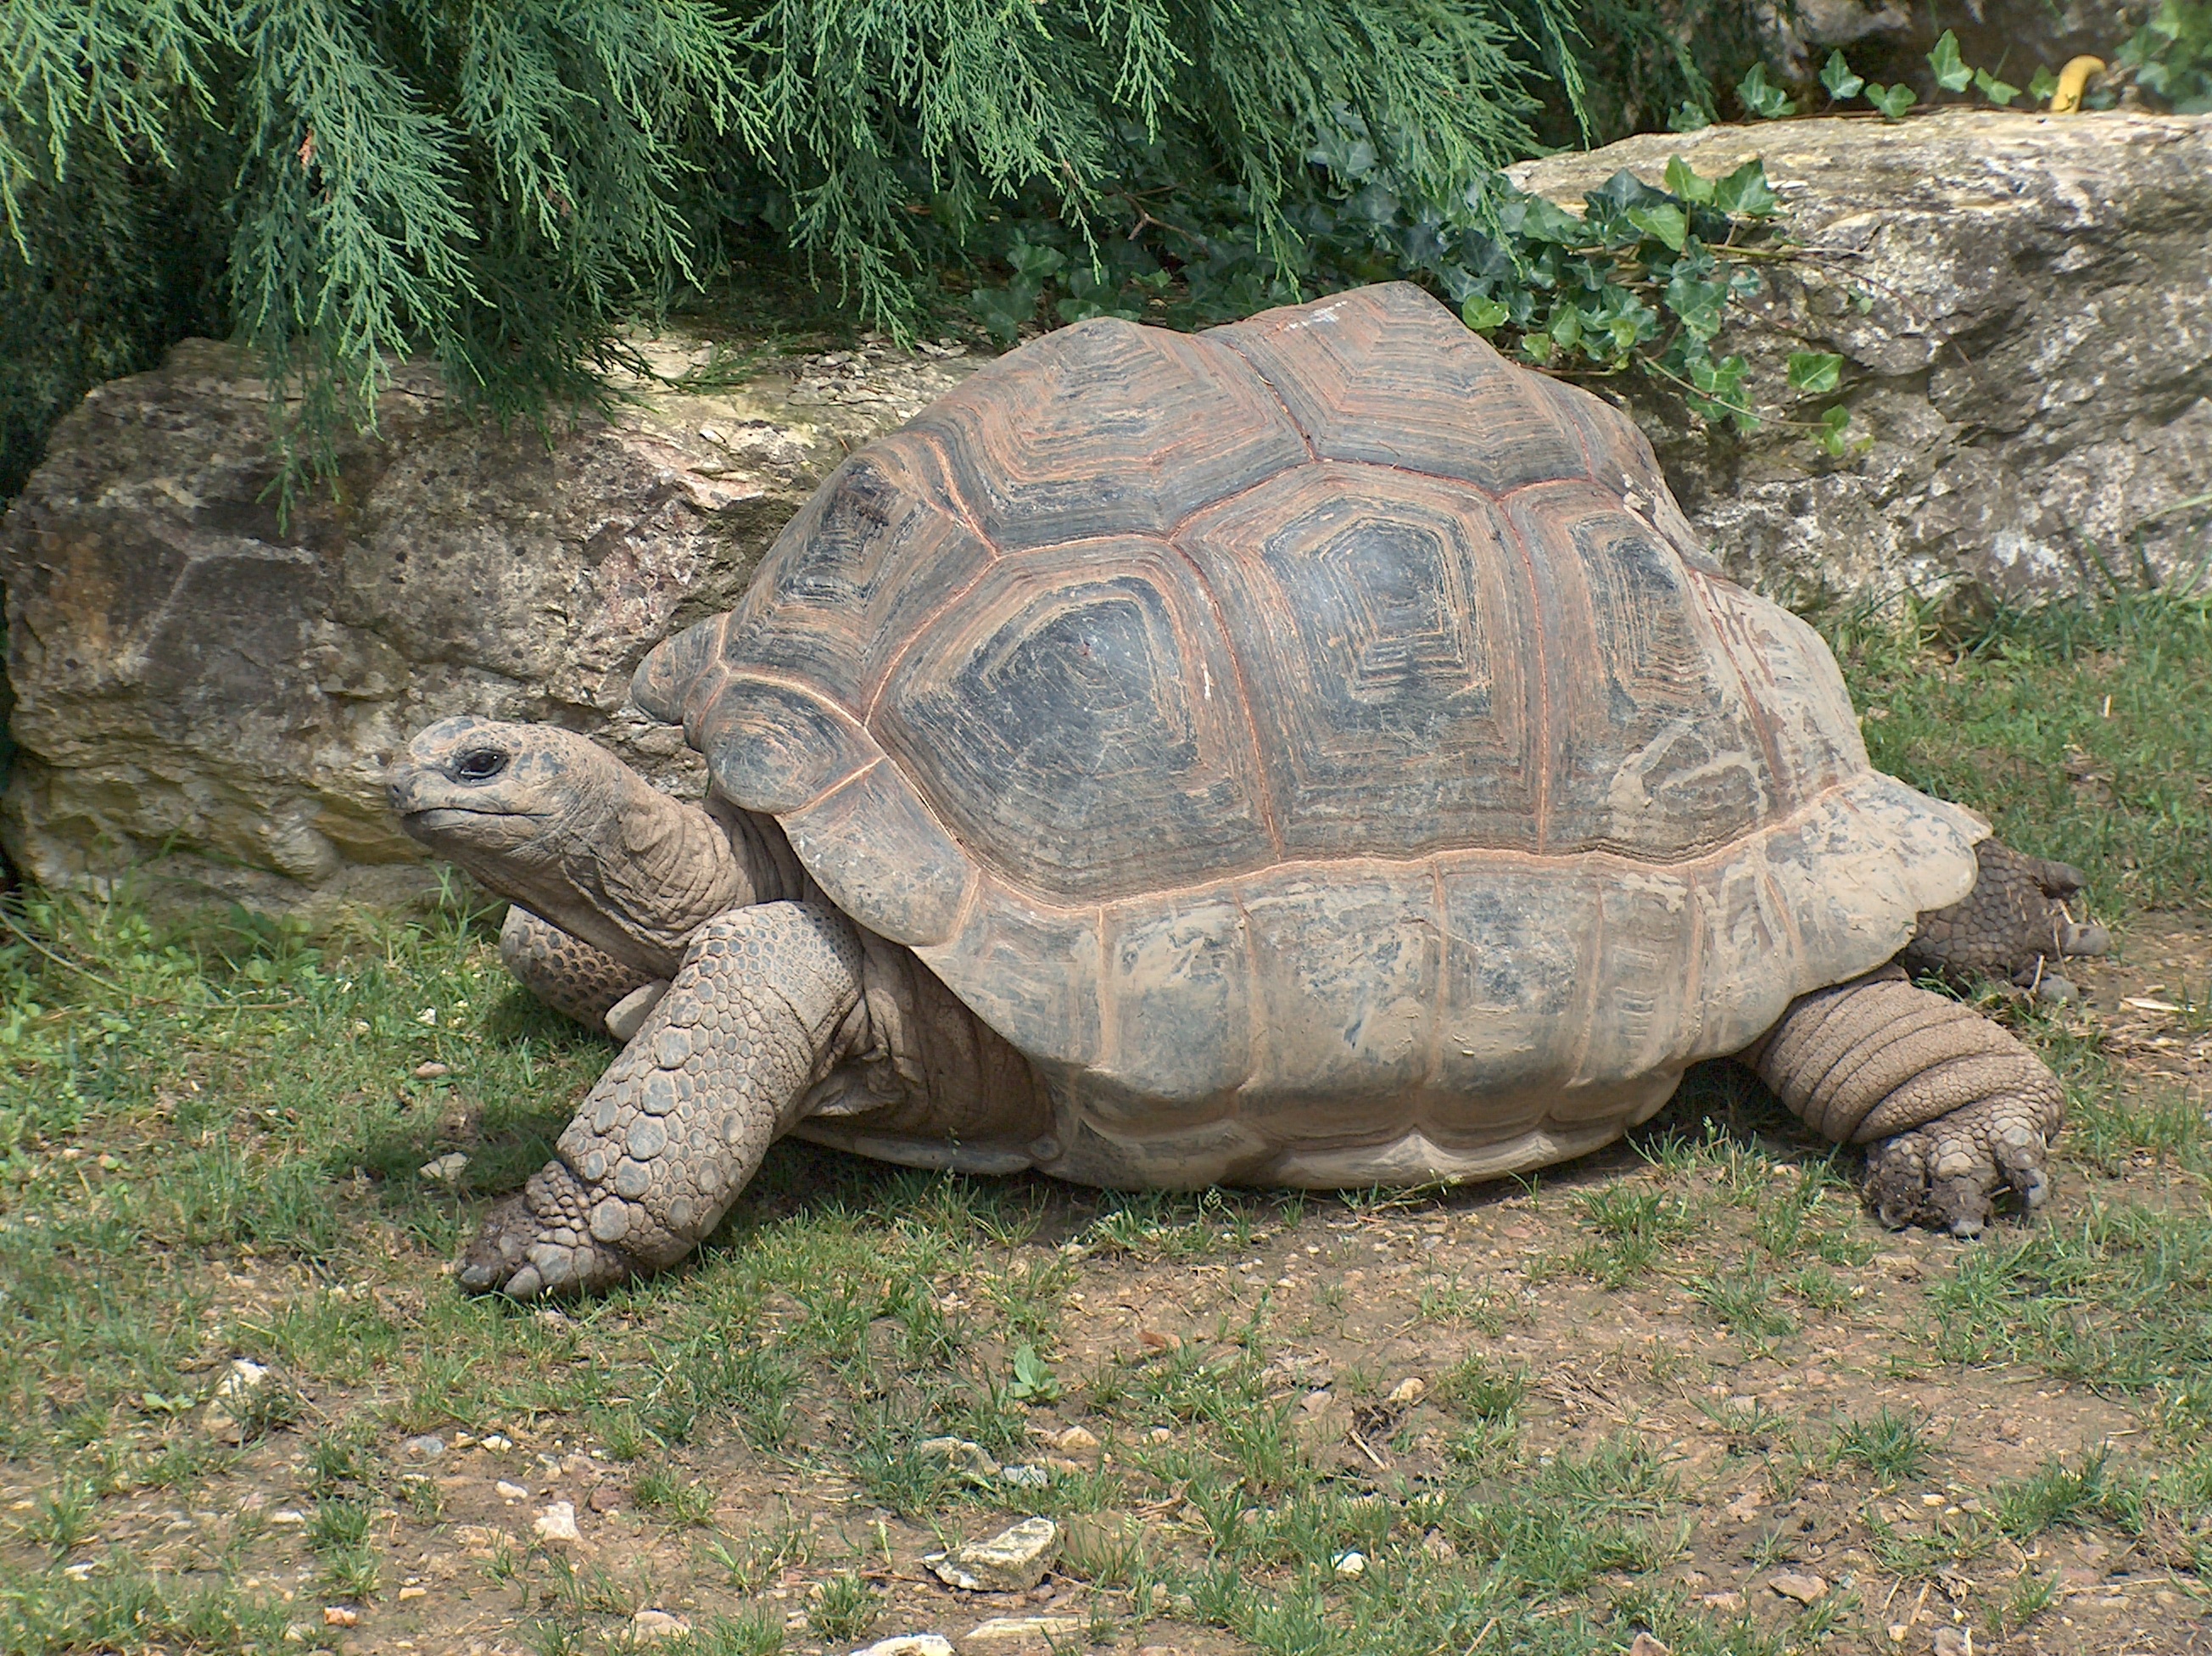
nature, old, wildlife, zoo, turtle, reptile, fauna, tortoise, vertebrate, large, box turtle, slow, giant tortoise, common snapping turtle, emydidae